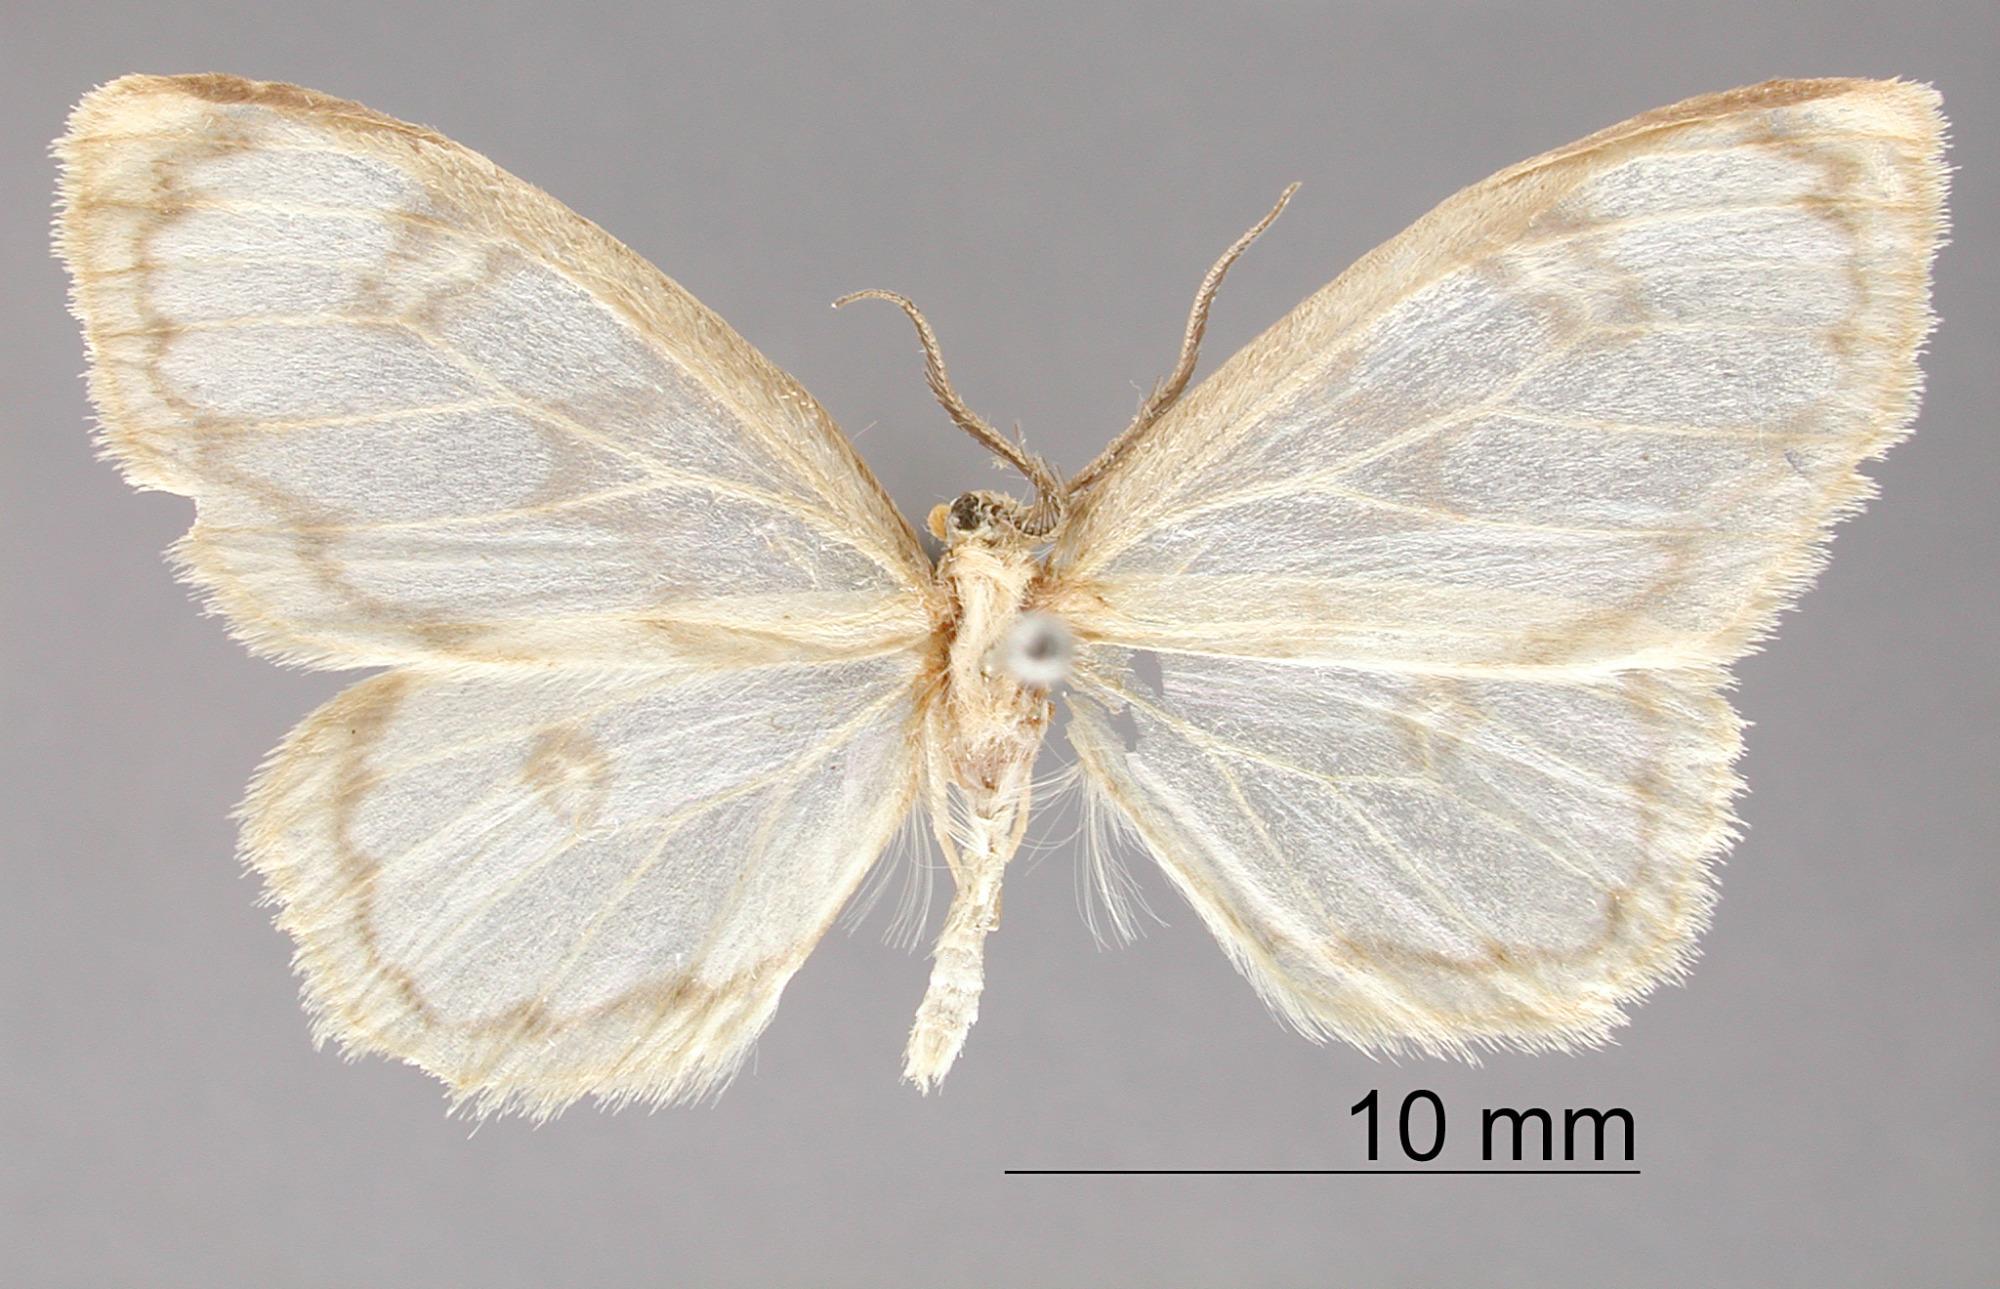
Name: Astyochia cincta
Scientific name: Astyochia cincta Dognin, 1913
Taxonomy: Animalia, Arthropoda, Insecta, Lepidoptera, Geometridae, Ennominae
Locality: Pacho, Colombia